Boa Vista, Cape Verde

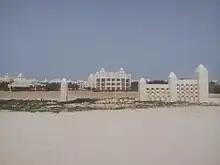
Karamboa Hotel in the west of Rabil

Administratively, the island of Boa Vista is covered by one municipality, "Concelho da Boa Vista". This municipality consists of two "freguesias" (civil parishes): Santa Isabel and São João Baptista. The municipal seat is the city Sal Rei. The island's two parishes are subdivided into 9 population zones for statistical purposes: